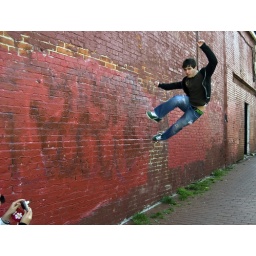
young man free-running on red wall in alley as paparazzi gets her shot.